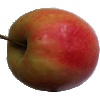
Label: Apple Pink Lady 1